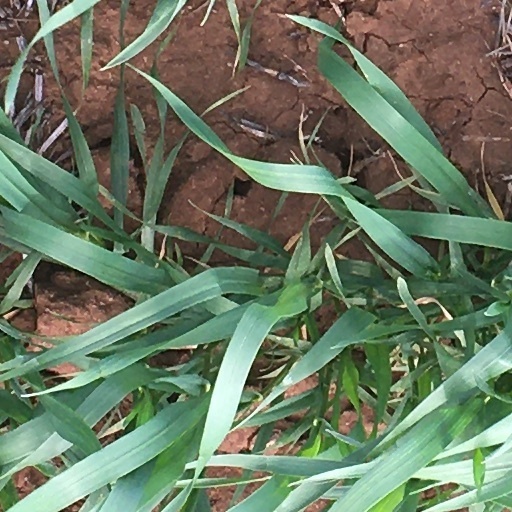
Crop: wheat